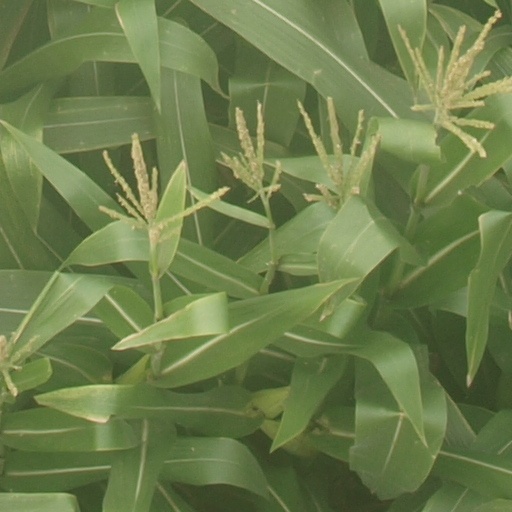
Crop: maize; corn